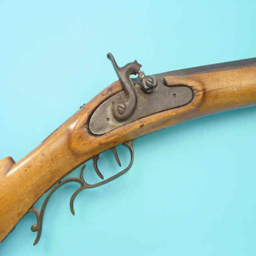
sports equipment believed to have been property